Paradise Papers

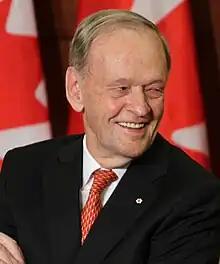
Former Prime Minister of Canada Jean Chrétien

U2 lead singer Bono is listed in the papers as an investor in a Lithuanian shopping centre via a Malta-based company. Limerick's first directly elected mayor, John Moran, was also listed in the leaked documents.